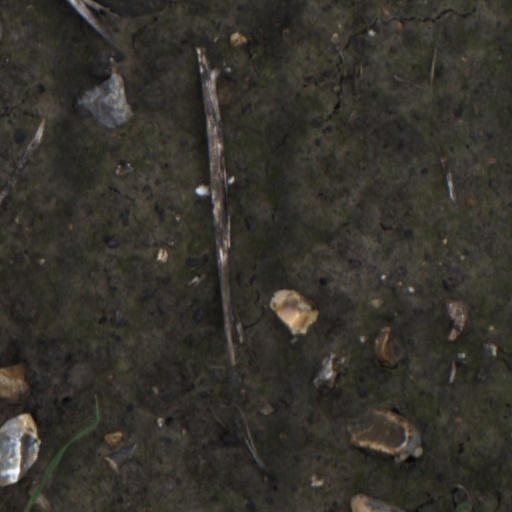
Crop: wheat